Kolsås Line

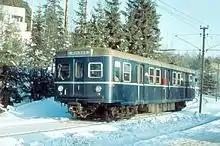
Class T tram at Bjørnsletta in 1970

By the end of the war in 1945 the line was in need of a major overhaul, in particular the overhead wires. Lack of materials and money caused the extraordinary maintenance to take four years. Limitations of freight were imposed in 1946, and were terminated the following year. At the same time, the Kolsås Line services were internally numbered 14, but it was first many years later that the number appeared on the destination signs and schedules. A former barracks was moved to Avløs in 1948, where it was used as office space. The line had unchanged fares from 1939 to 1951, when the prices hiked 27 percent. However, this was not sufficient to cover the 170 percent cost increase in the same period.